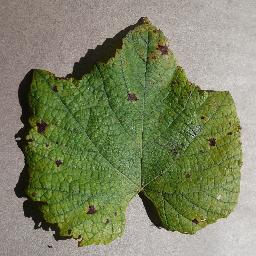
Label: Grape___Leaf_blight_(Isariopsis_Leaf_Spot)